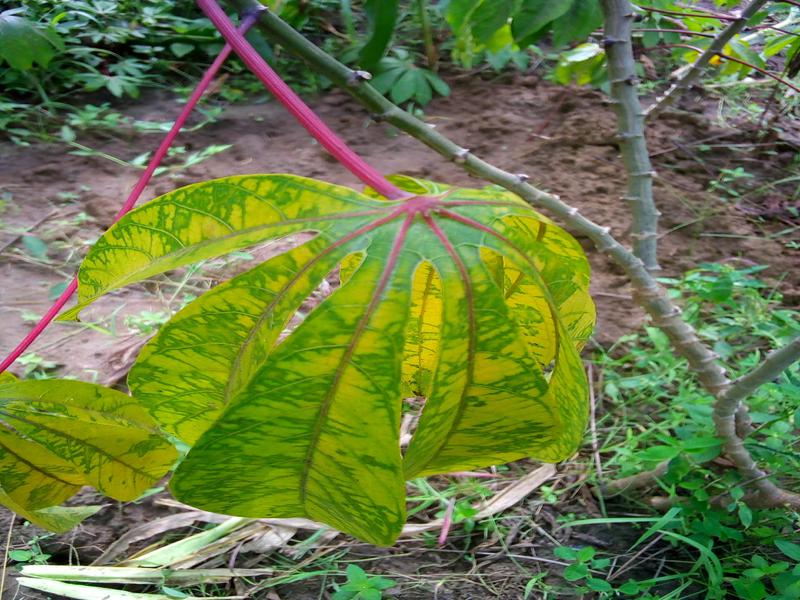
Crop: cassava
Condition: brown_streak_disease